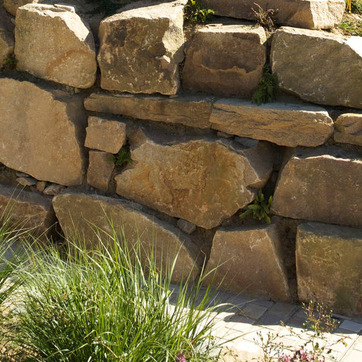
Material: stone